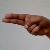
The image shows a hand gesture representing the letter 'H' in Indian Sign Language.